Charles Jared Ingersoll

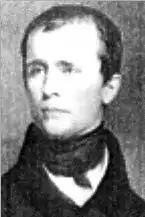

Charles Jared Ingersoll (October 3, 1782 – May 14, 1862) was an American lawyer, writer and politician who served as a Democratic member of the U.S. House of Representatives for Pennsylvania's 1st congressional district from 1813 to 1815, Pennsylvania's 3rd congressional district from 1841 to 1843 and Pennsylvania's 4th congressional district from 1843 to 1849. He served as a member of the Pennsylvania House of Representatives in 1830.